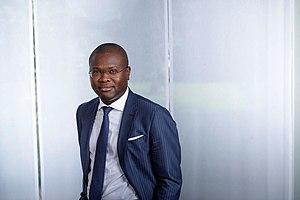
Romuald Wadagni, en 2016
Romuald Wadagni, né le 20 juin 1976 à Lokossa, est ministre de l'Économie, des Finances et des Programmes de dénationalisation du Bénin depuis le 7 avril 2016. Il remplace à ce poste Komi Koutché.